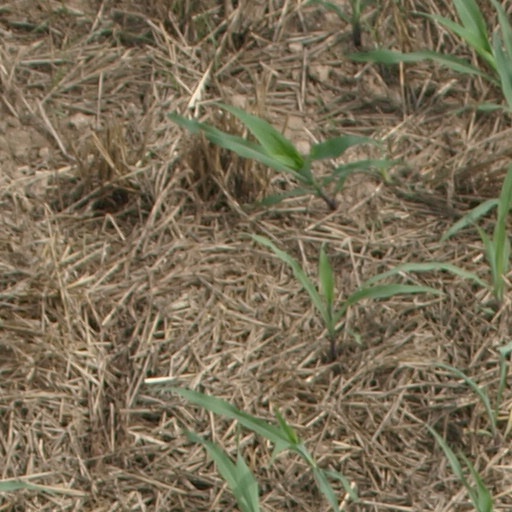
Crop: maize; corn